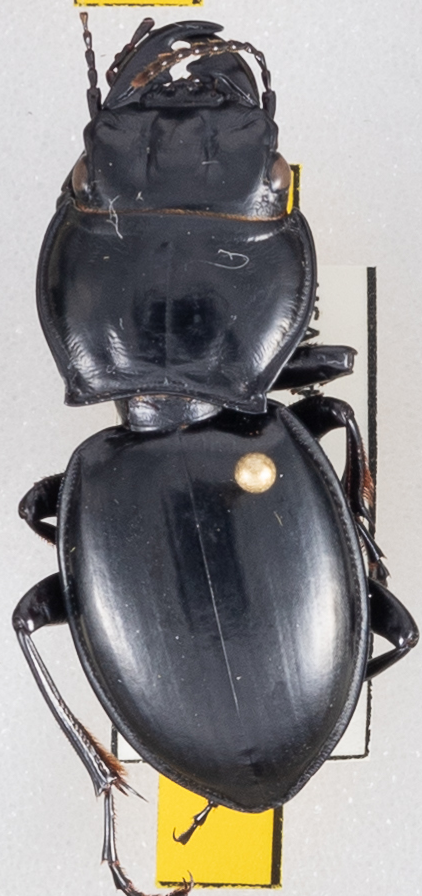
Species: Pasimachus californicus
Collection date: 2021-09-08
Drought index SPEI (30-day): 0.574
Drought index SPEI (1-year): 0.51
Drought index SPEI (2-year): -0.226